Harima Historical Museum

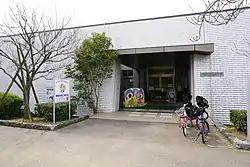

opened in Harima, Hyōgo Prefecture, Japan in 1985. The collection includes excavated artefacts from the nearby Ōnaka Site as well as materials relating to the , discontinued in 1984, and to Joseph Heco.